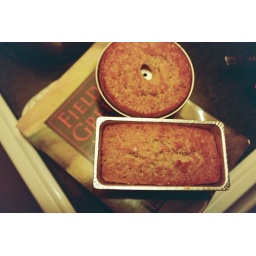
ginger pound cake from field of greens cookbook in ikea kids' baking tins